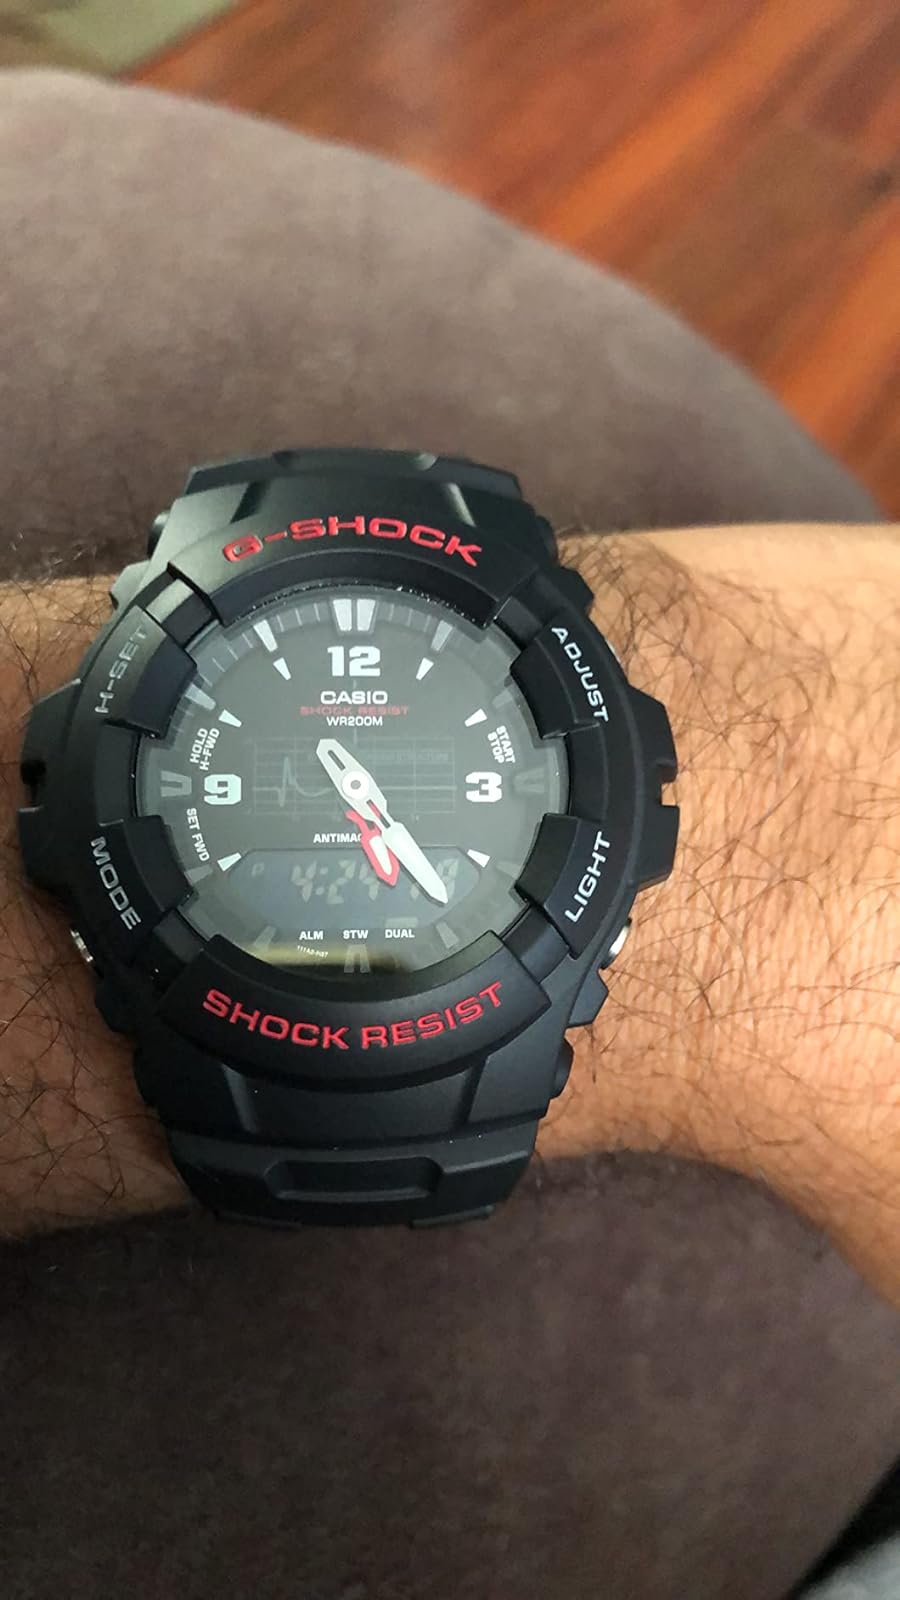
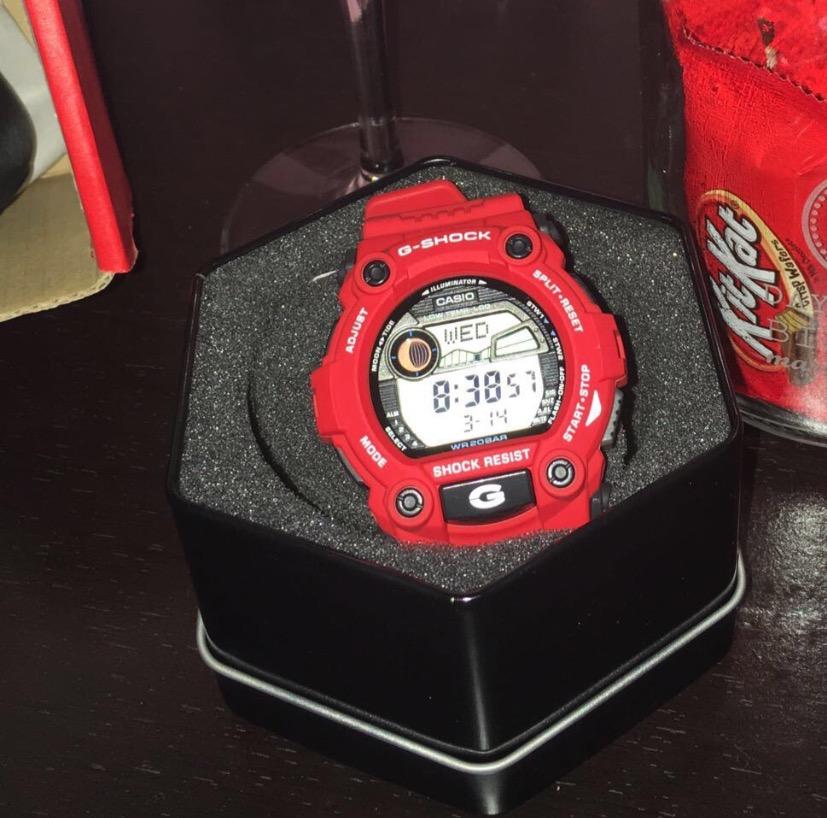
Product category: accessories_watch
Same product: no